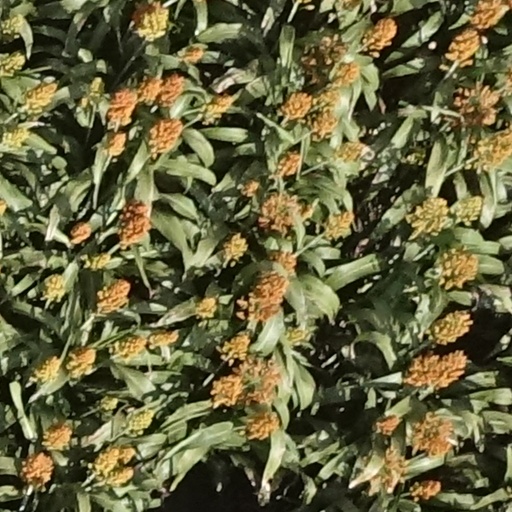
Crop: sorghum